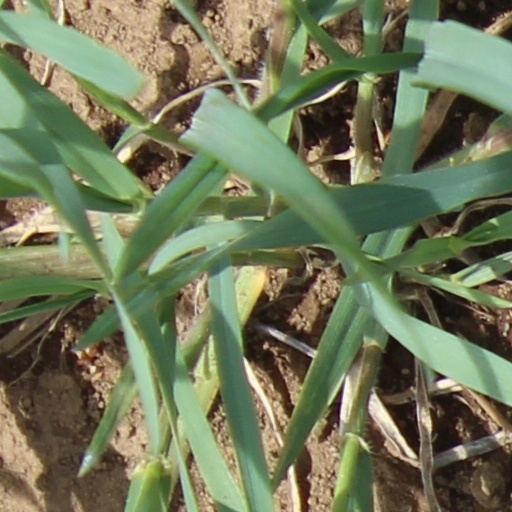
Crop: wheat